Razzia (military)

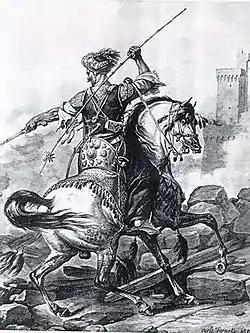
Mamluk soldier on horseback (1810)

The "ghāzī" way of life was based on plunder, so in times of peace they engaged in banditry and sedition. They were organized into guilds that attracted adventurers, zealots, and political and religious dissidents of all ethnicities. Soldiers of Turkish descent predominated, especially after the acquisition of Mamluks, Turkish slaves, and guard corps of the caliphs and amirs for the "ghāzī" ranks. Some of them would climb to control positions of military and eventually political power in various Muslim states.